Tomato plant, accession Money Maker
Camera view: vertical (180 deg); turntable rotation: 210 degrees
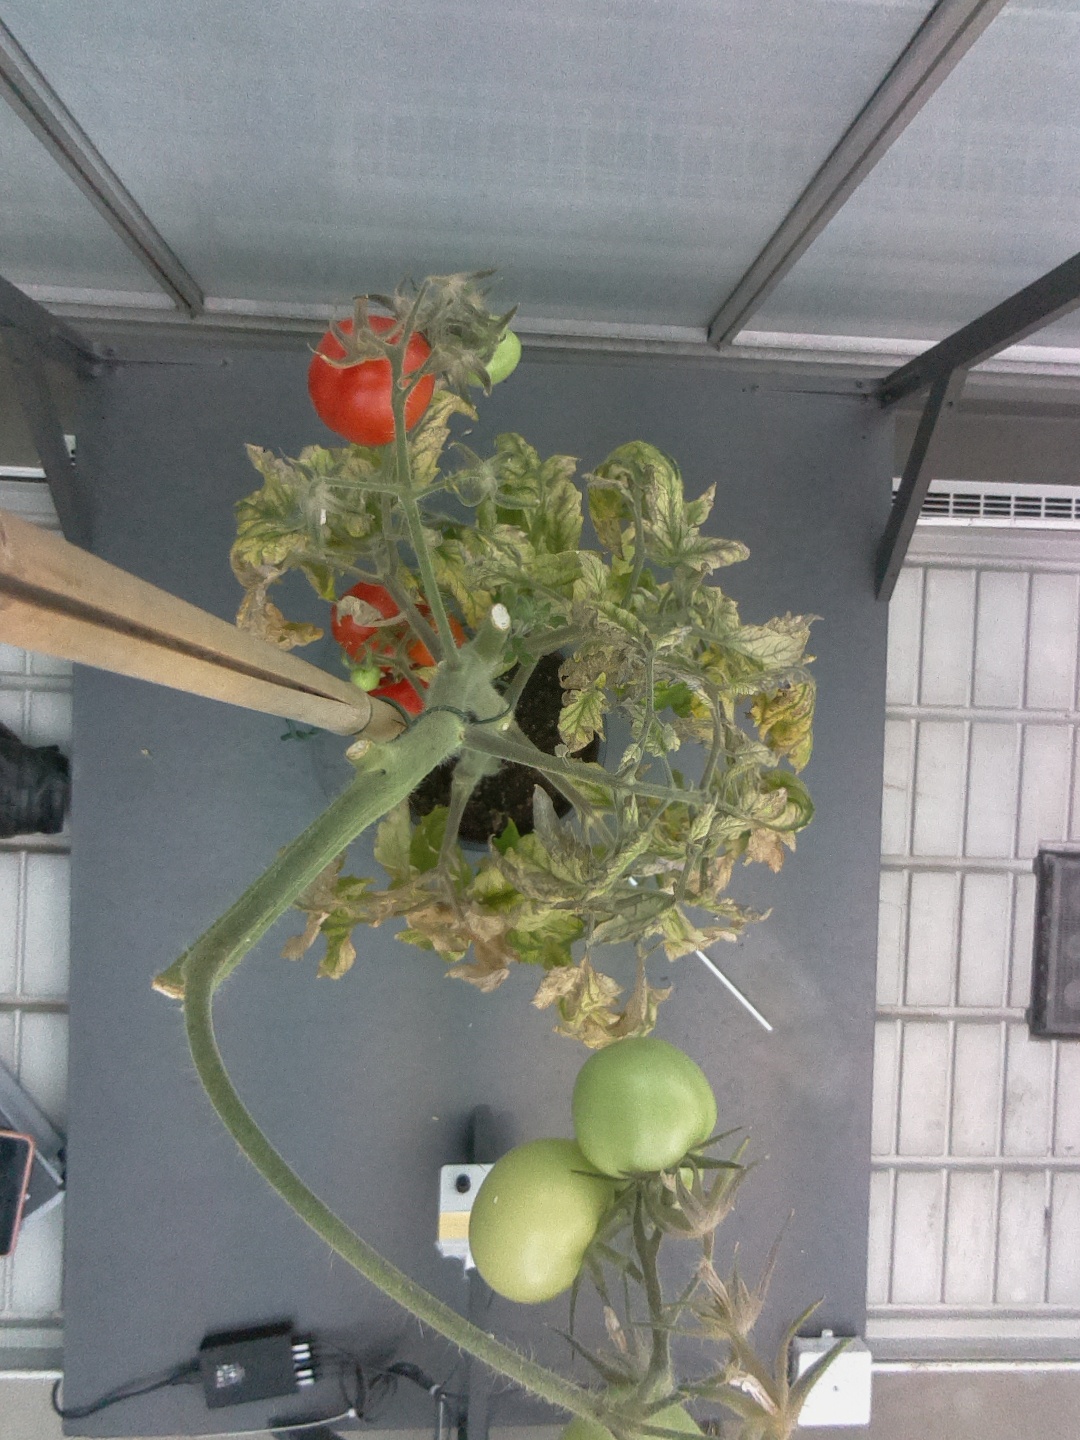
BBCH growth stage 85: 50%-60% of fruits show typical fully ripe color